Villettes

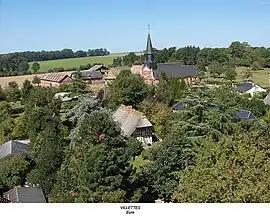
A general view of Villettes

Villettes is a commune in the Eure department in Normandy in northern France.